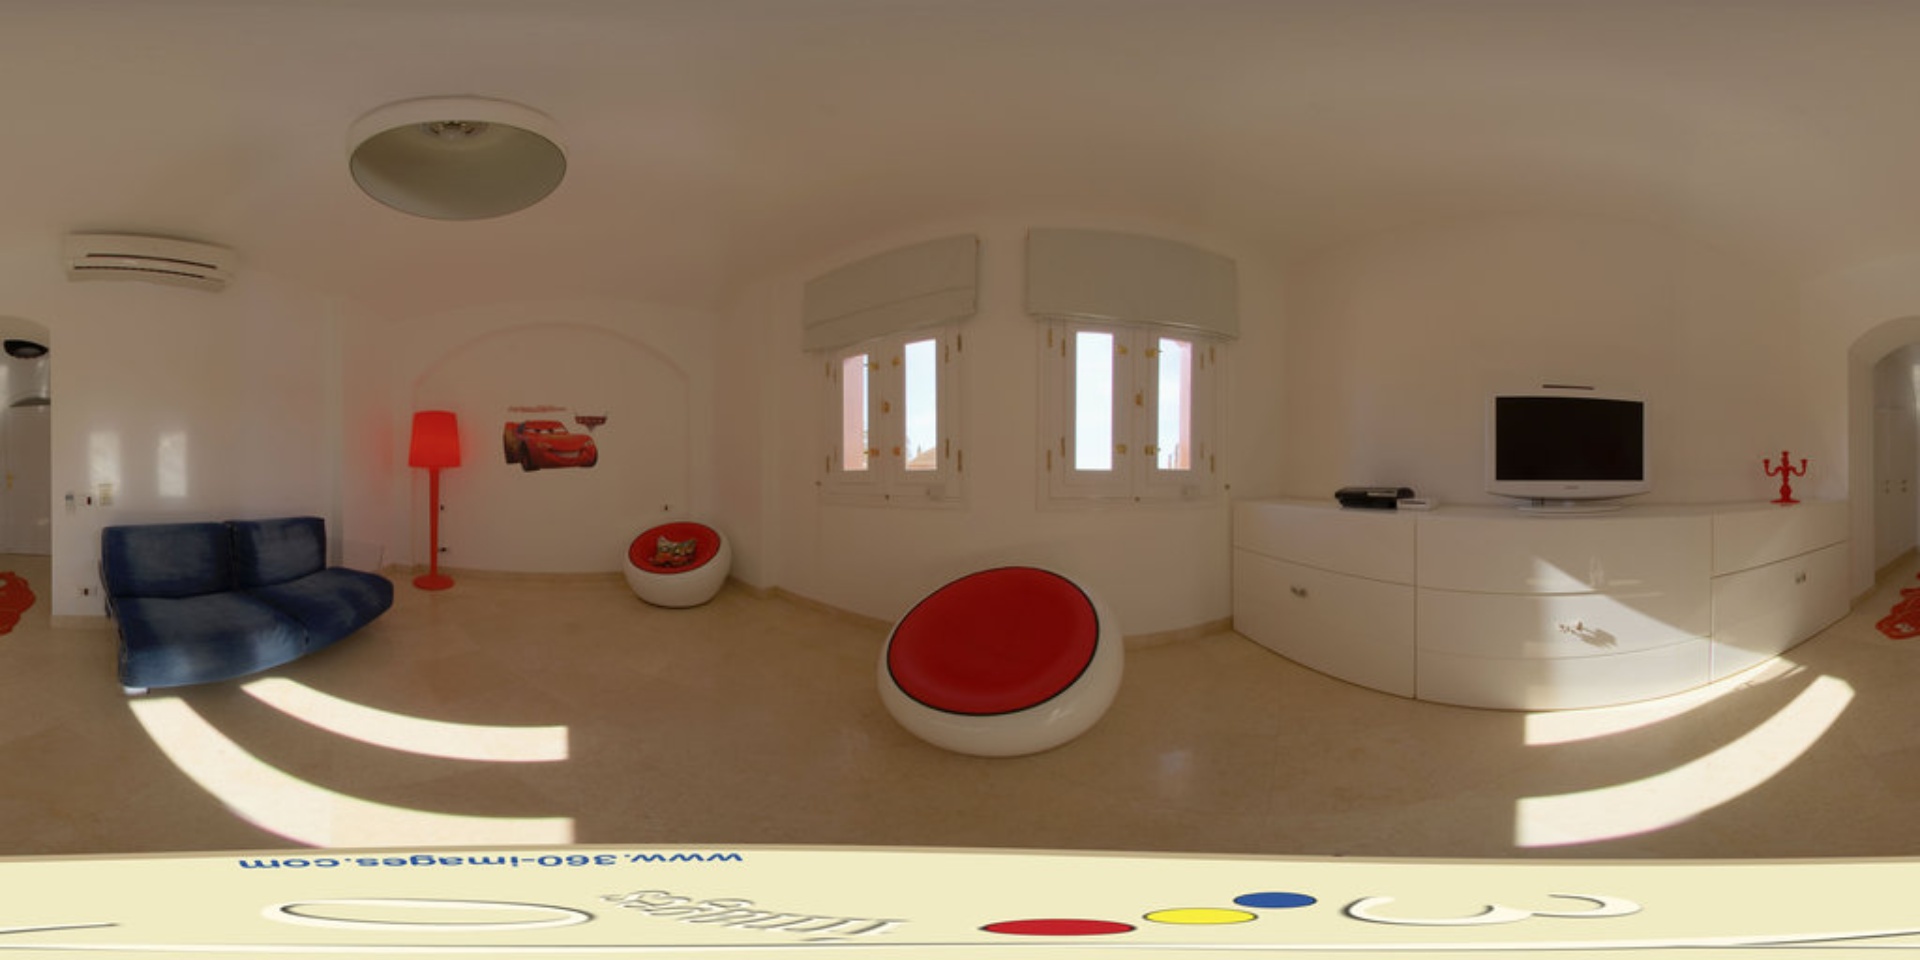
Referred object: the red floor lamp next to the blue sofa

Referred object: turn left to find the blue sofa

Referred object: the red round chair opposite the blue sofa